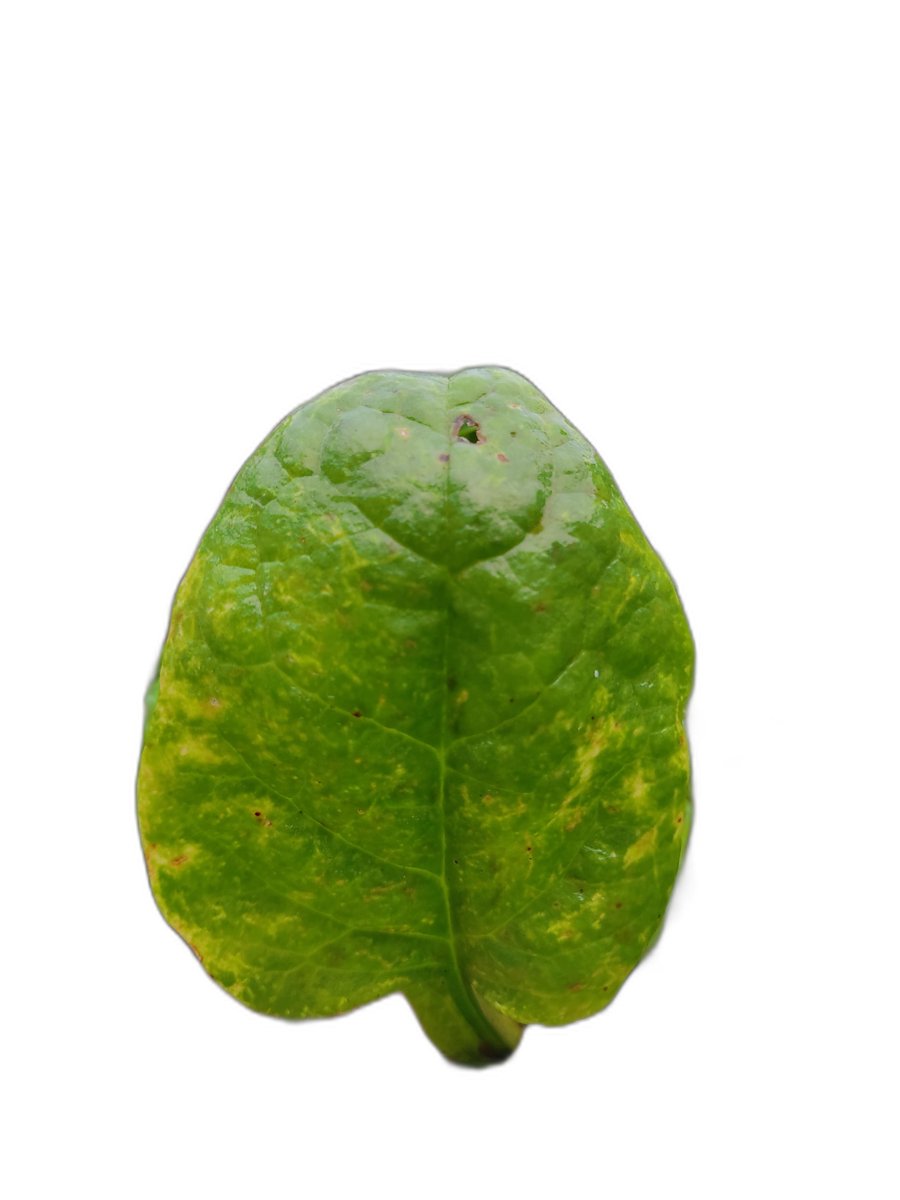
Label: Downy-Mildew